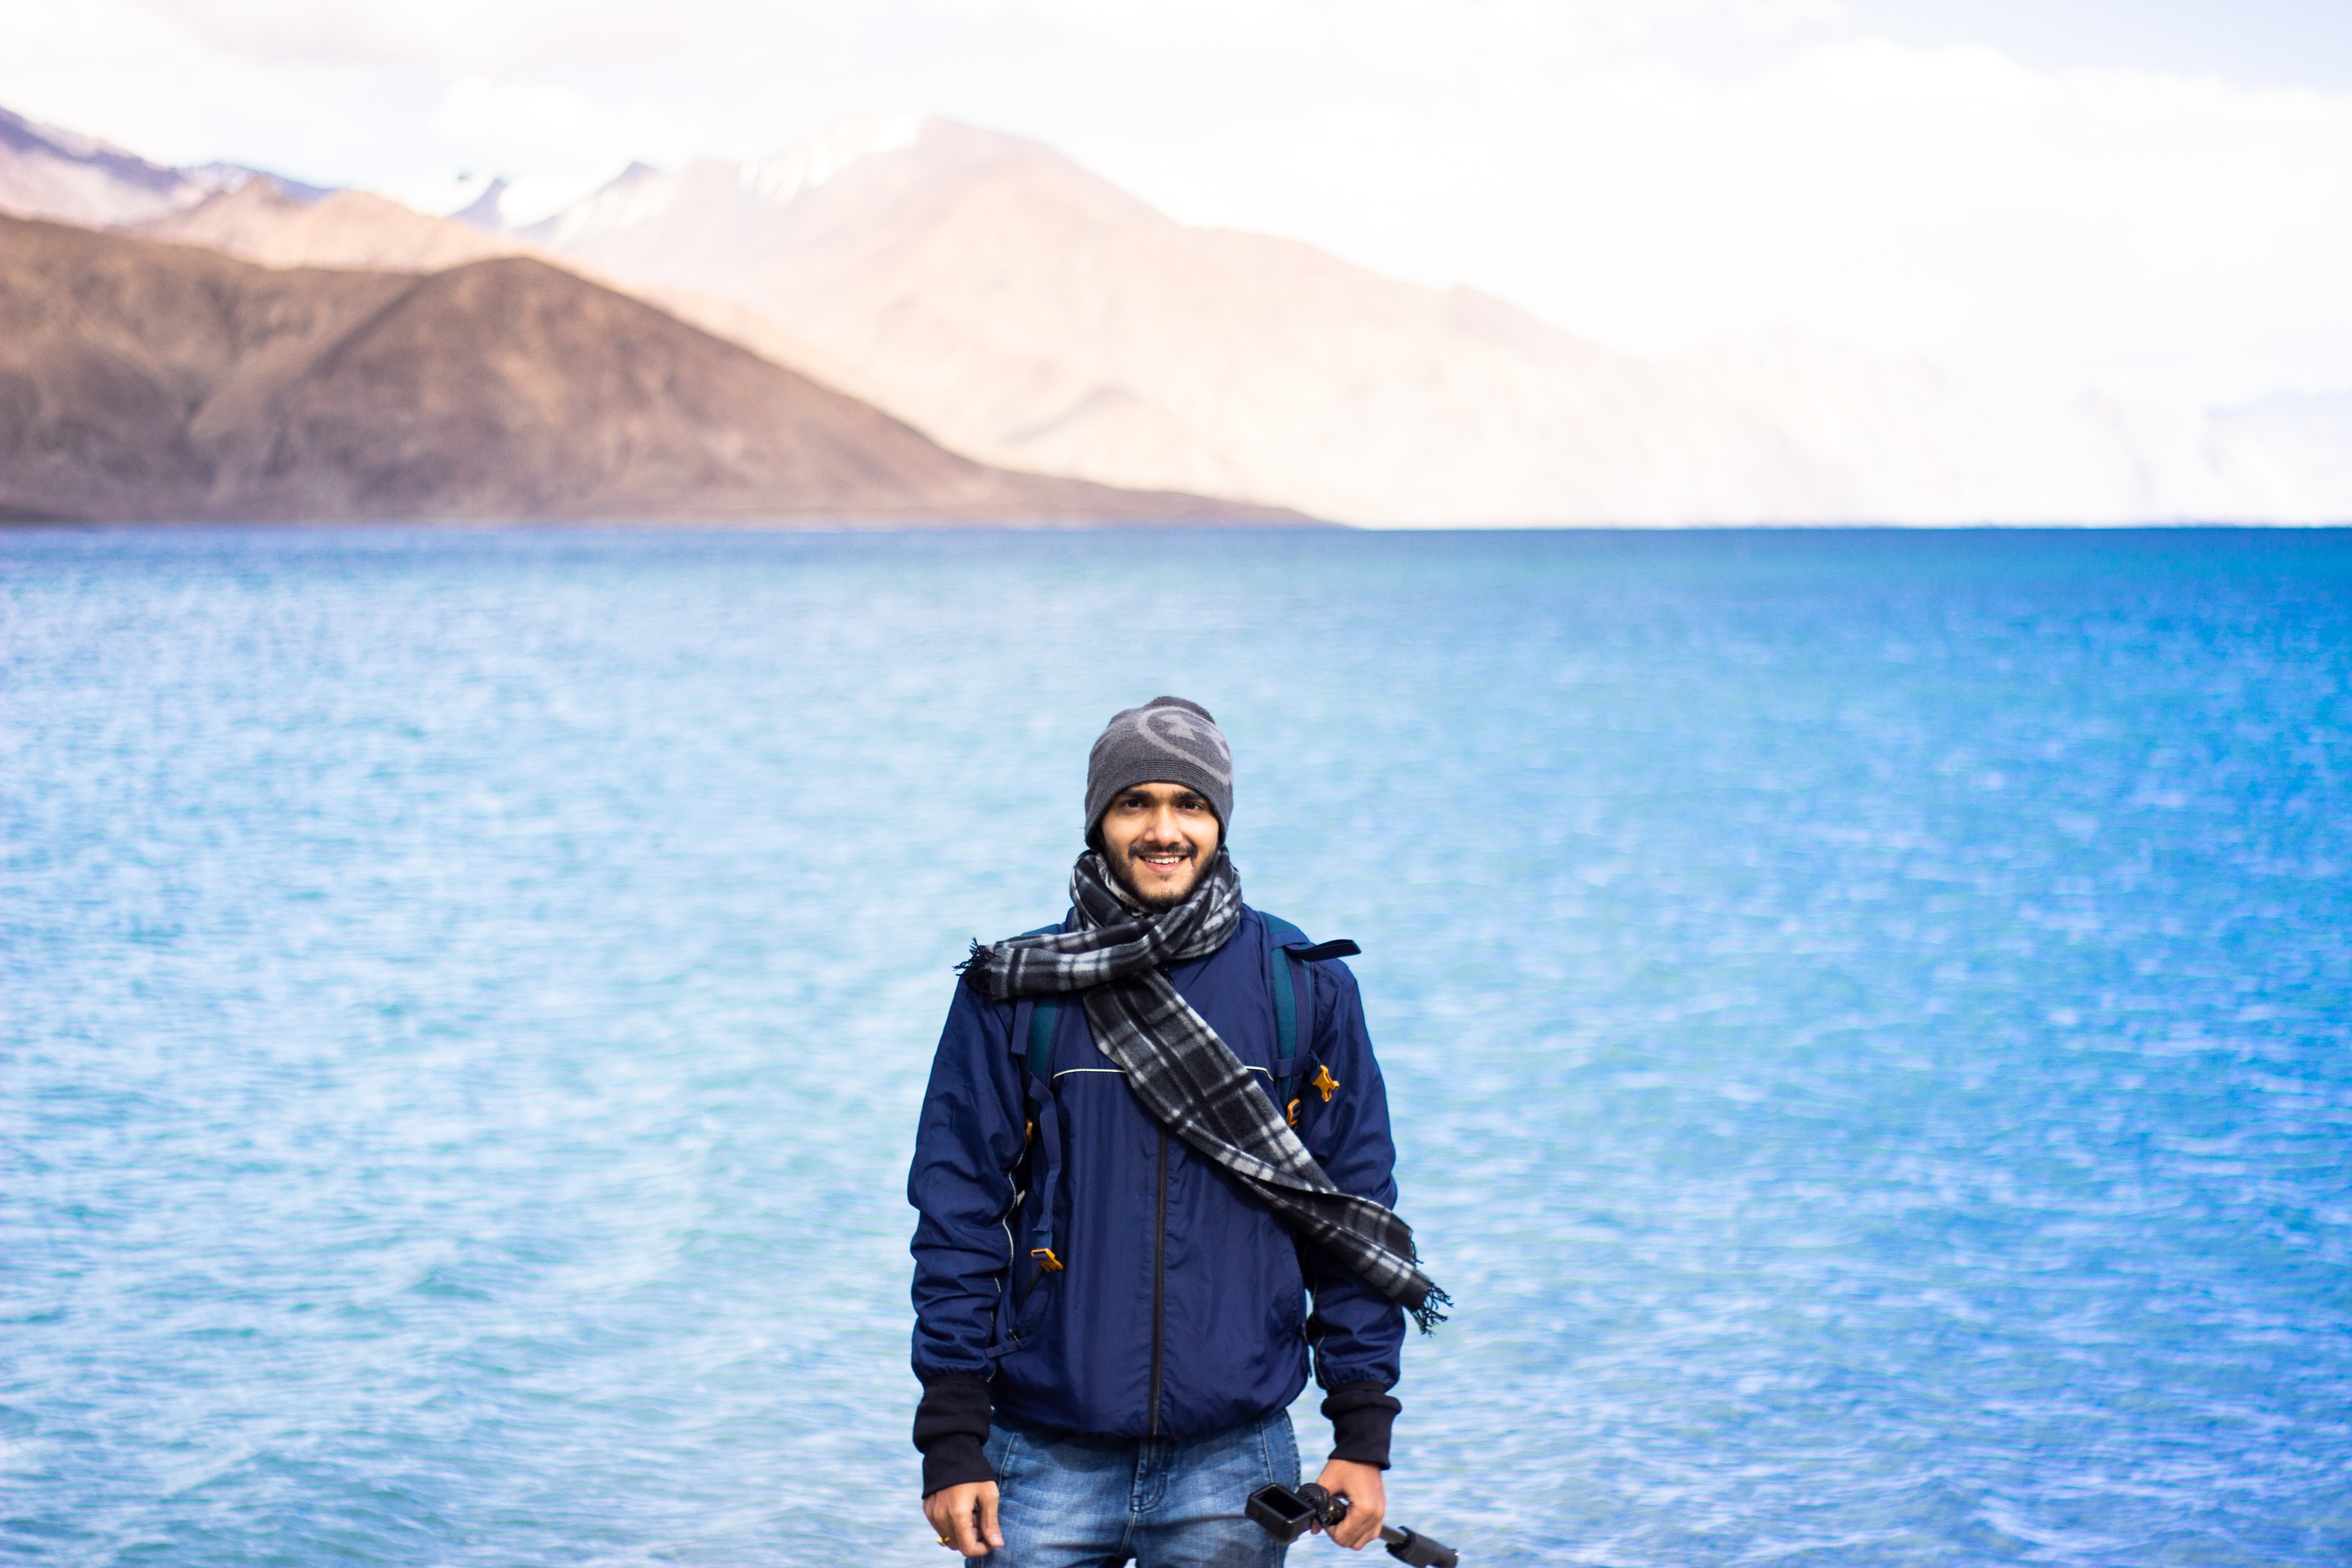
sky, mountain, sea, outerwear, fjord, fun, tourism, cloud, landscape, lake, ocean, travel, photography, horizon, vacation, coast, leisure, adventure, winter